Cut-out (recording industry)

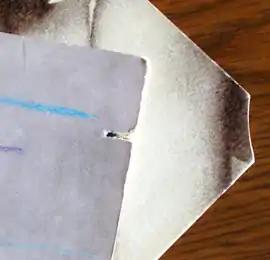
Two different ways of marking "cut-out" records on LP jackets

When LPs were the primary medium for the commercial distribution of sound recordings, manufacturers would cut the corner, punch a hole, or add a notch to the spine of the jacket of unsold records returned from retailers; these "cut-outs" might then be re-sold to record retailers or other sales outlets for sale at a discounted price. 45 RPM singles records were usually drilled with a hole through the label, or stamped "C.O." A special section of a record store devoted to such items was known as the "cut-out bin" or bargain bin.